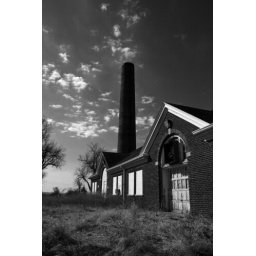
deserted building in black and white